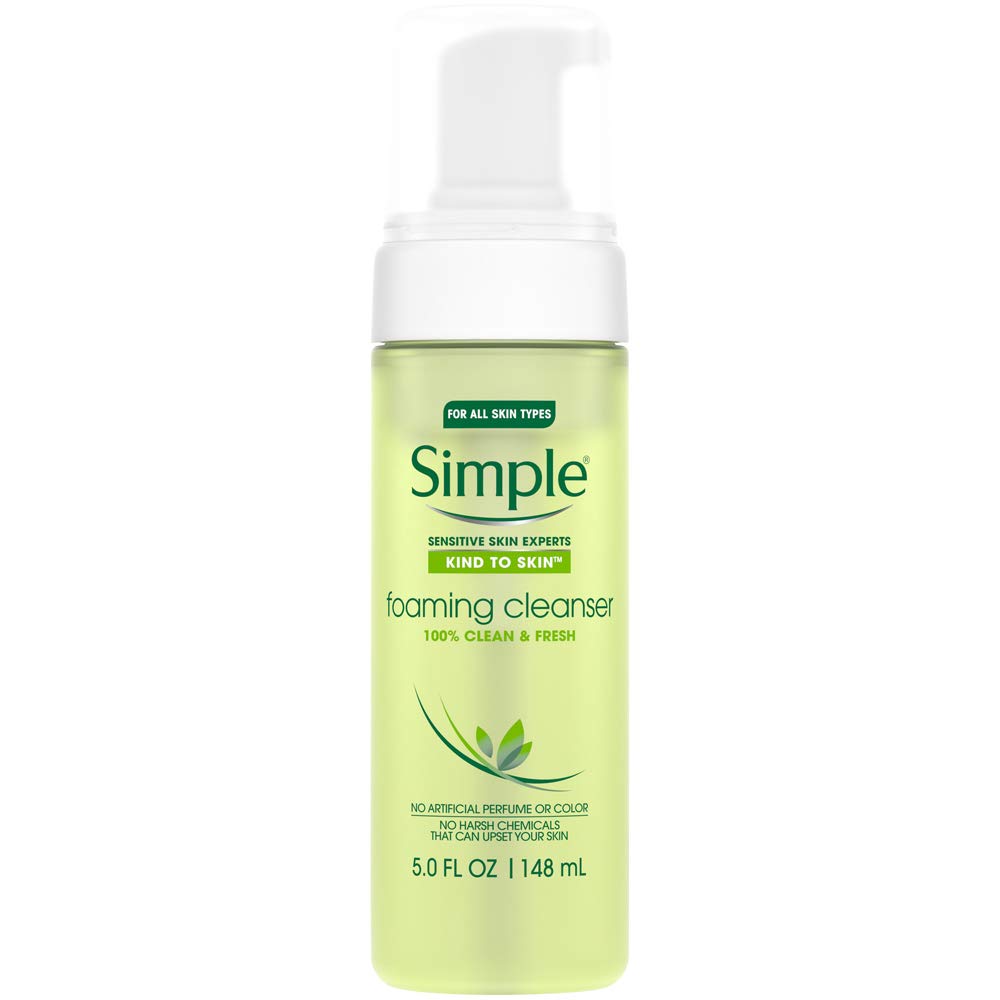
Simple Facial Cleanser, Foaming 5 Oz (Pack of 2)
Category: All Beauty
Simple Foaming Facial Cleanser removes oil, dirt, makeup, and impurities by producing a rich, foamy lather that gently cleanses. Because a buildup of grime and dirt can irritate skin, by using this cleanser twice a day, your skin will look beautiful and feel fresh all day long. It is a perfect blend of skin-loving ingredients and multi-vitamins that help gently eliminate impurities, clear pores, remove makeup and excess oil, all while maintaining the skin's natural moisture balance. It is easy to rinse off and leaves nothing behind on your skin apart from clean, fresh and hydrated skin. This Facial Cleanser instantly foams so you can enjoy the cleansing experience right away. The cleanser not only cleans your skin but also maintains your skin's natural barrier, leaving skin soft, and feeling moisturized and replenished, perfectly suitable even for sensitive skin.
Features: Simple Foaming Face Cleanser removes oil, dirt, makeup, and impurities from your face, leaving you refreshed and replenished | This face cleanser also contains Pro-Vitamin B5 which helps restore, soften and smooth your skin | It contains a refreshing blend of Chamomile, which is known to help gently soothe and soften skin, Glycerin which hydrates and nourishes skin and Geranium, an added nutrient for extra fresh skin | Made with skin loving ingredients and triple purified water, our purest possible water, this facial cleanser provides instant hydration to the skin | Simple cleanser contains no artifical perfume or dyes and no harsh chemicals that can upset your skin